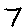
Label: 7